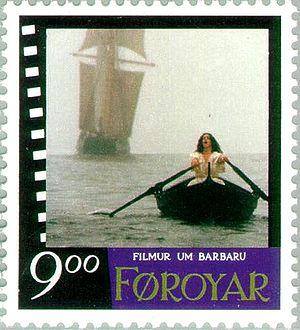
Barbara est un film danois réalisé par Nils Malmros, sorti en 1997, et dont l'action se déroule aux îles Féroé. Il est basé sur un roman éponyme, publié en 1939 par l'écrivain féroïen Jørgen-Frantz Jacobsen, lequel s'était lui-même inspiré des traditions entourant la figure de Beinta Broberg et ses trois mariages. En 1998, Barbara a remporté le Robert, qui récompense chaque année la meilleure production danoise.
Beinta Kristina Broberg fut l'épouse consécutivement de trois pasteurs des îles Féroé. La tradition orale lui tailla une réputation de meurtrière, voire de sorcière. Au XXᵉ siècle, elle devint une figure de la littérature féroïenne, donnant notamment naissance au personnage de Barbara, la femme fatale qui est l'héroïne du roman homonyme de Jørgen-Frantz Jacobsen et du film qui en fut tiré en 1997. "Beinta la Mauvaise" est ainsi devenue l'une des femmes les plus célèbres des Féroé.